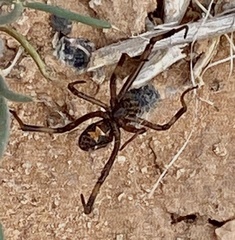
Species: Lactrodectus_hesperus